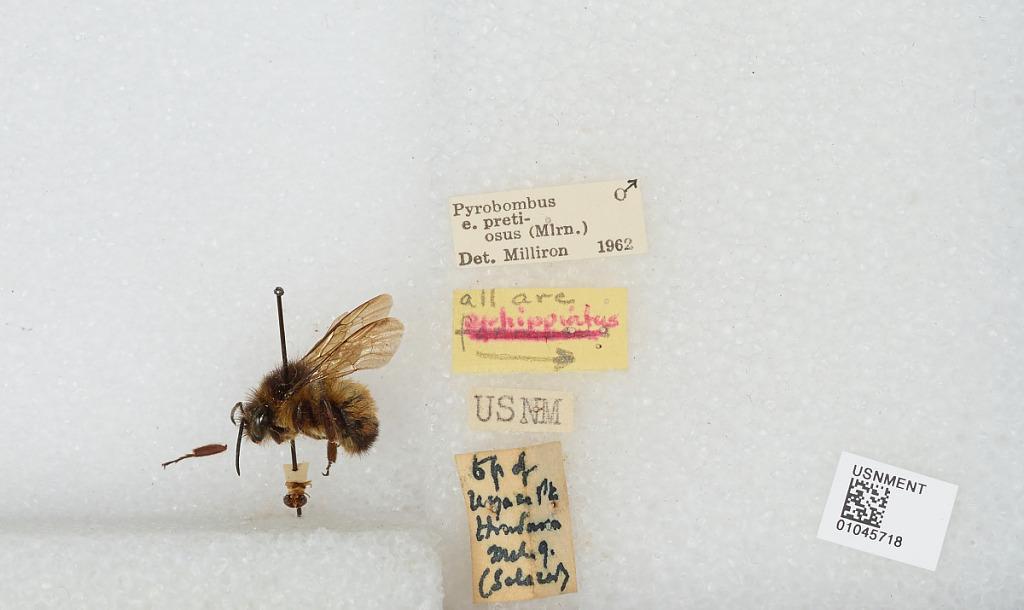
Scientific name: Bombus sp.
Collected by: Salazar
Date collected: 1909-3-
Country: Honduras
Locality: top of [illegible] pk
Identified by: Milliron